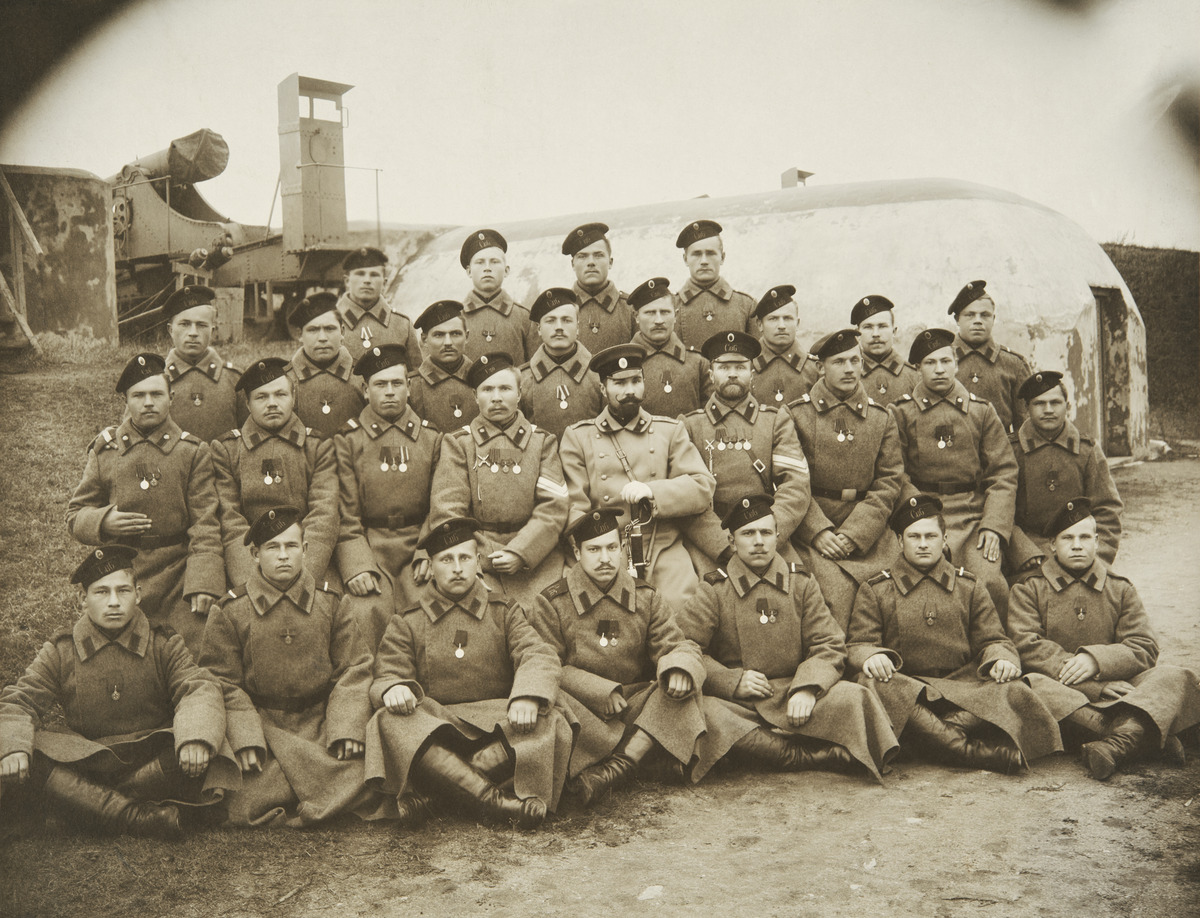
Venäläisiä sotilaita Viaporin varuskunnassa Läntisessä Mustasaaressa
sisällön kuvaus: Venäläisiä sotilaita Viaporin varuskunnassa Läntisessä Mustasaaressa. mustavalkoinen
Ajankohta: kuvausaika 1900 - 1910 -luku
Paikka: Suomi, Uusimaa, Helsinki, Suomenlinna Helsinki, Suomenlinna
Aiheet: Sotilaat, varuskunnat, armeijat, Suomenlinna, pukeutuminen, ansiomerkit, tykit, saaret, linnoitukset